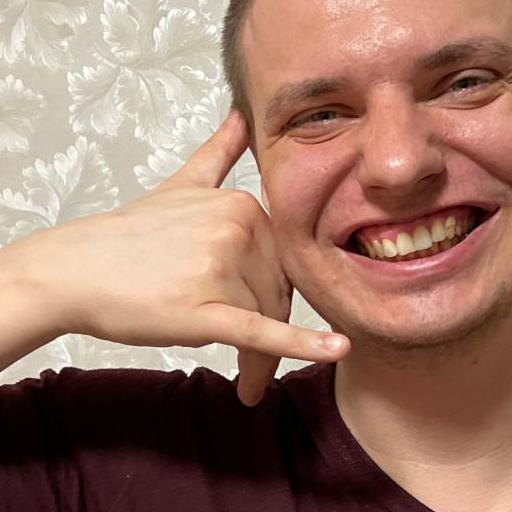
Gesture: call